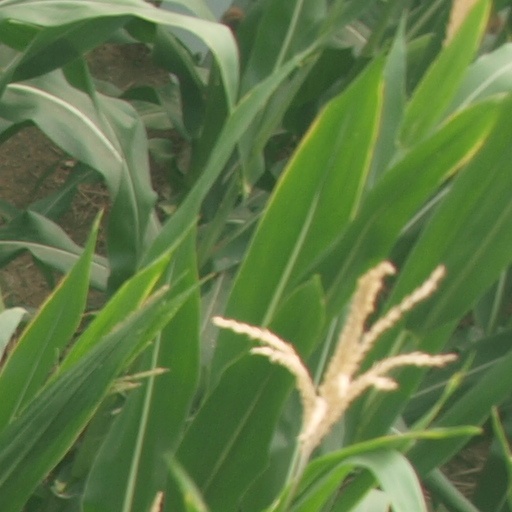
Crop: maize; corn